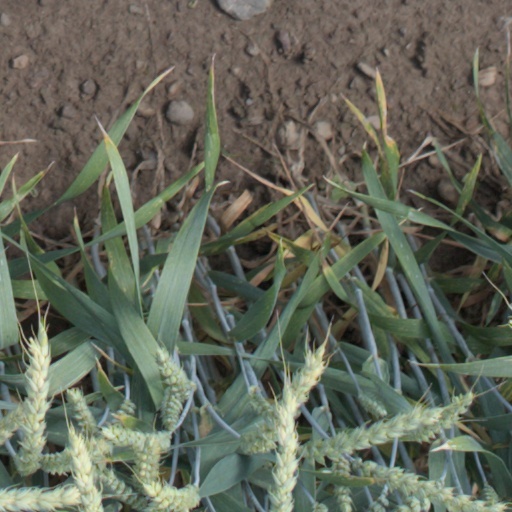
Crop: wheat